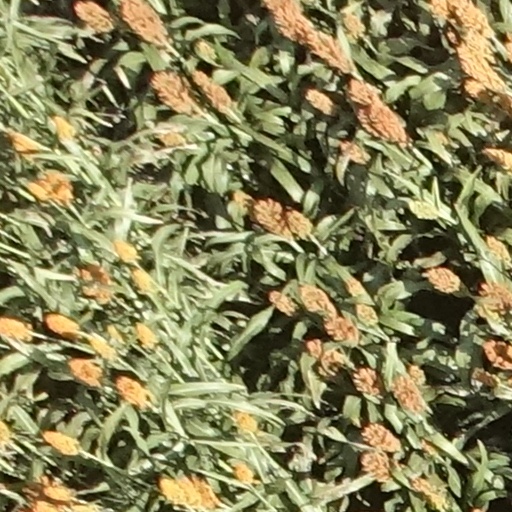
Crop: sorghum